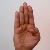
The image shows a hand gesture representing the letter 'B' in Indian Sign Language.